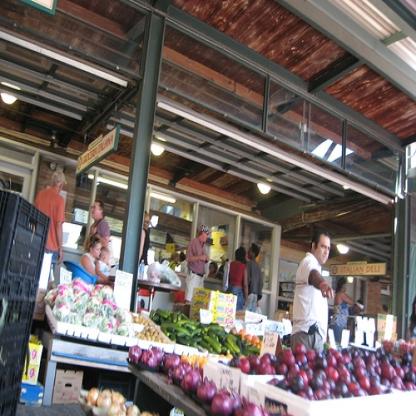
Scene: Indoor